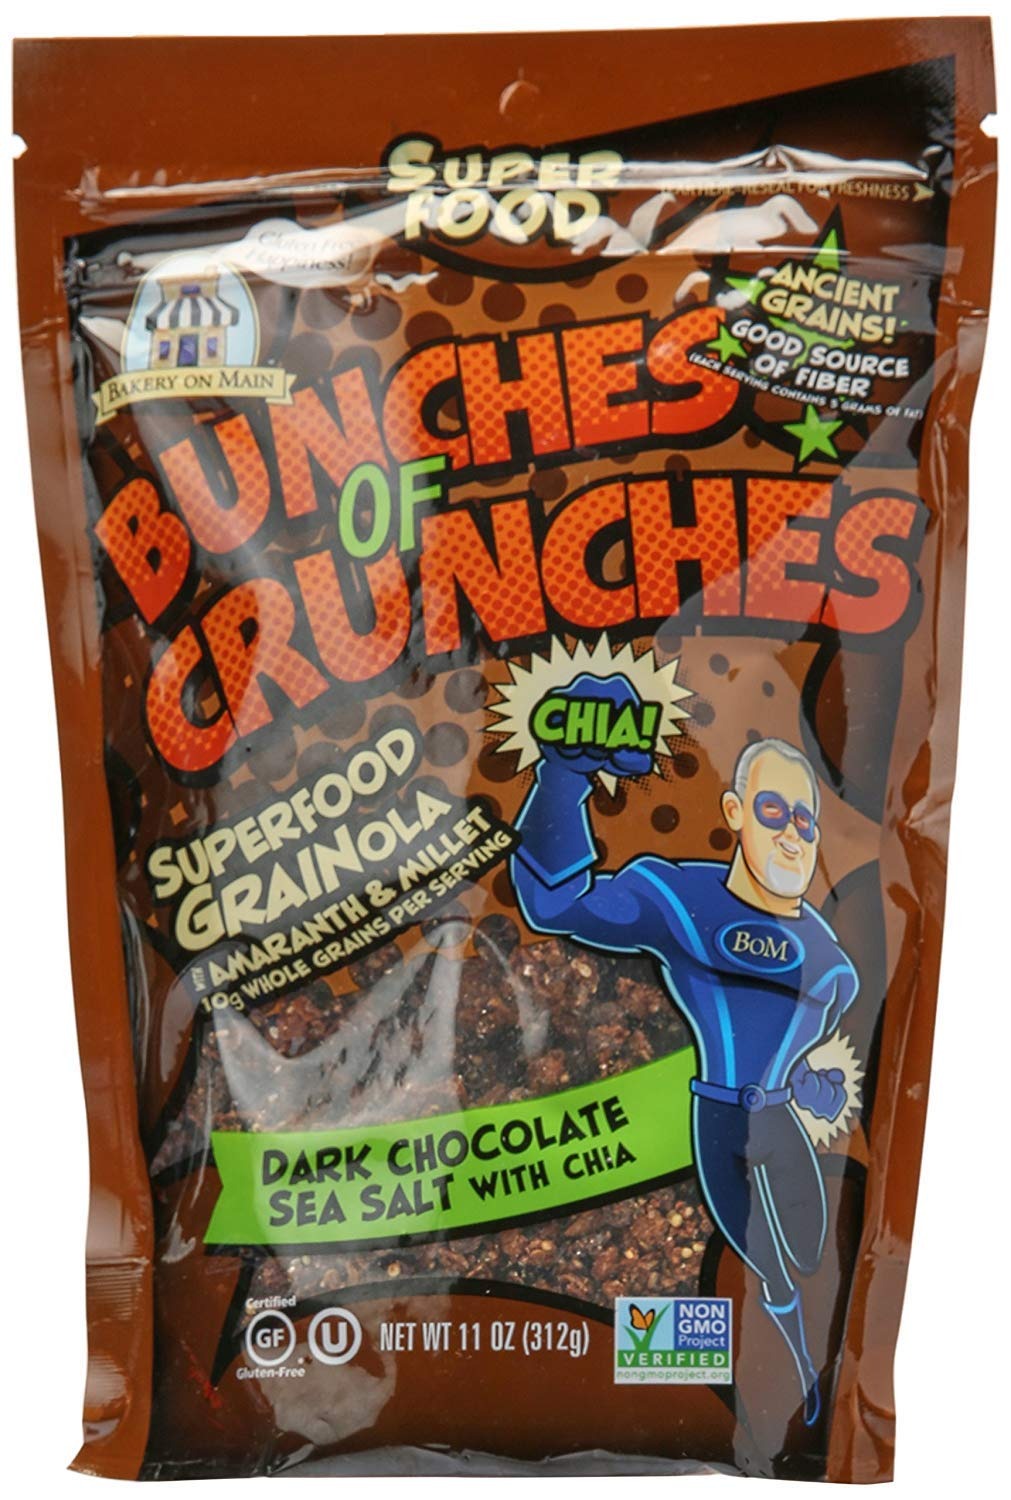
Item Name: Bakery on Main Bunches of Crunches Superfood Granola, Dark Chocolate with Sea Salt, 11 oz
Bullet Point: 11 ounces
Value: 11.0
Unit: Ounce

Price: 10.8